The Oratory School

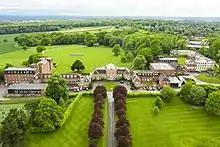
The Oratory School aerial view

The Oratory School was founded in 1859. The first boys arrived before work began on 1 May that year. The objective was to provide a Roman Catholic alternative to other schools, particularly for the sons of converts from Anglicanism who considered existing Catholic schools culturally and socially inferior.